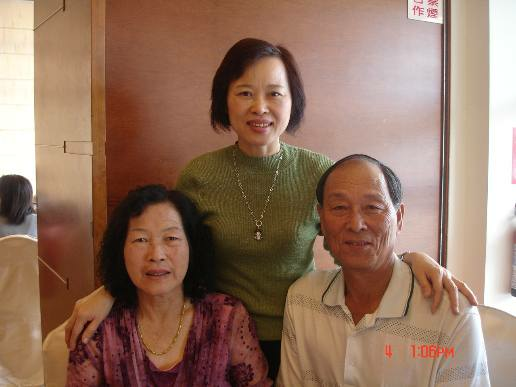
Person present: Yes